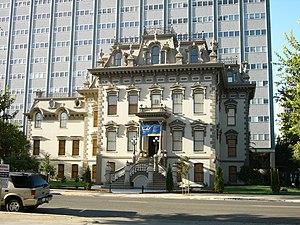
Liste complète des 135 National Historic Landmarks de Californie.